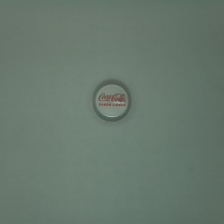
Color: silver/gray
Cap type: standard cap